Thingyan

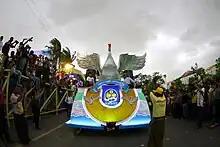
Mandalay legendary Thingyan float Myoma arrives to perform in front of Mandalay City Hall in Mandalay, Myanmar on 12 April 2012.

Over the long festive holiday, a time-honoured tradition is "mont lone yay baw", glutinous rice balls with jaggery (palm sugar) inside thrown into boiling water in a huge wok and served as soon as they resurface which gave it the name. Young men and women help in making it and all are welcome, some have put a birdseye chilli inside instead of jaggery as a trick. "Mont let saung" is another Thingyan snack, made of bits of sticky rice with toasted sesame in jaggery syrup and coconut milk. They are both served with grated coconut.